Cecilia Rouse

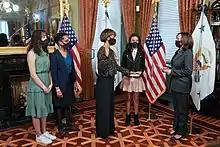
Rouse sworn in as the Chair of the White House Council of Economic Advisors by Vice President Kamala Harris.

President Joe Biden nominated Rouse to become Chair of the Council of Economic Advisers. The Senate Banking Committee held hearings on her nomination on January 28, 2021. On February 4, 2021, the committee favorably reported Rouse's nomination to the Senate floor. The Senate confirmed Rouse by a vote of 95–4 on March 2, 2021.